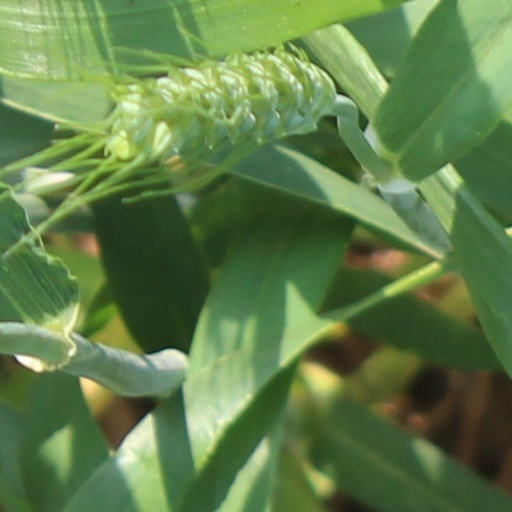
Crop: wheat